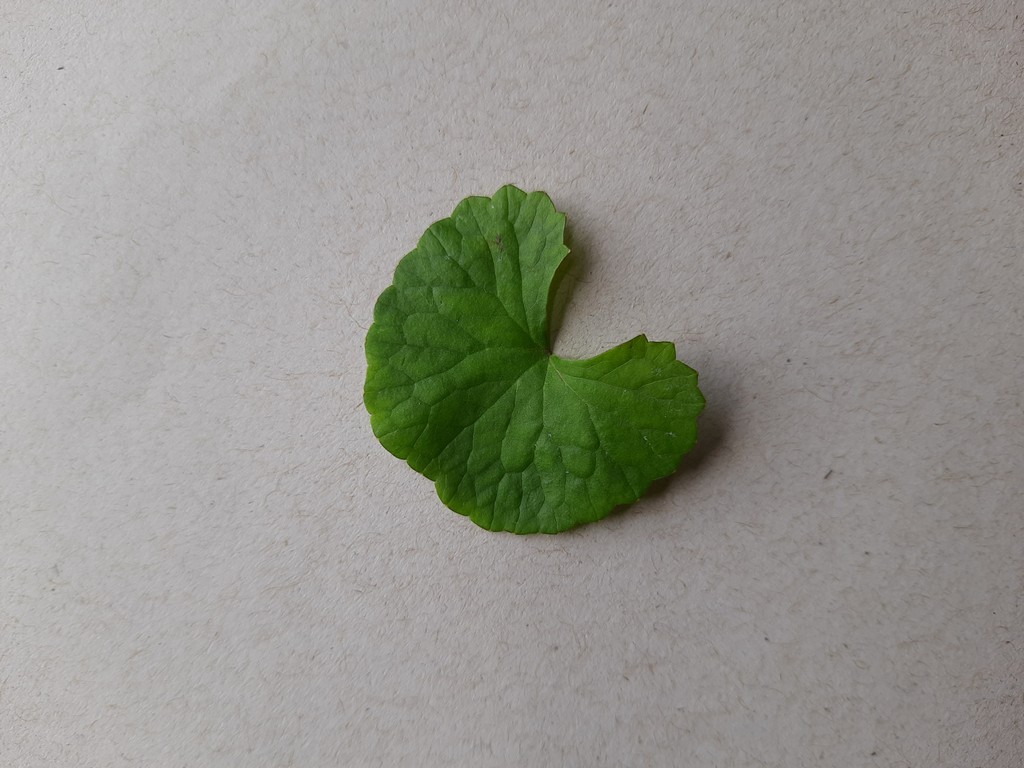
Label: Healthy